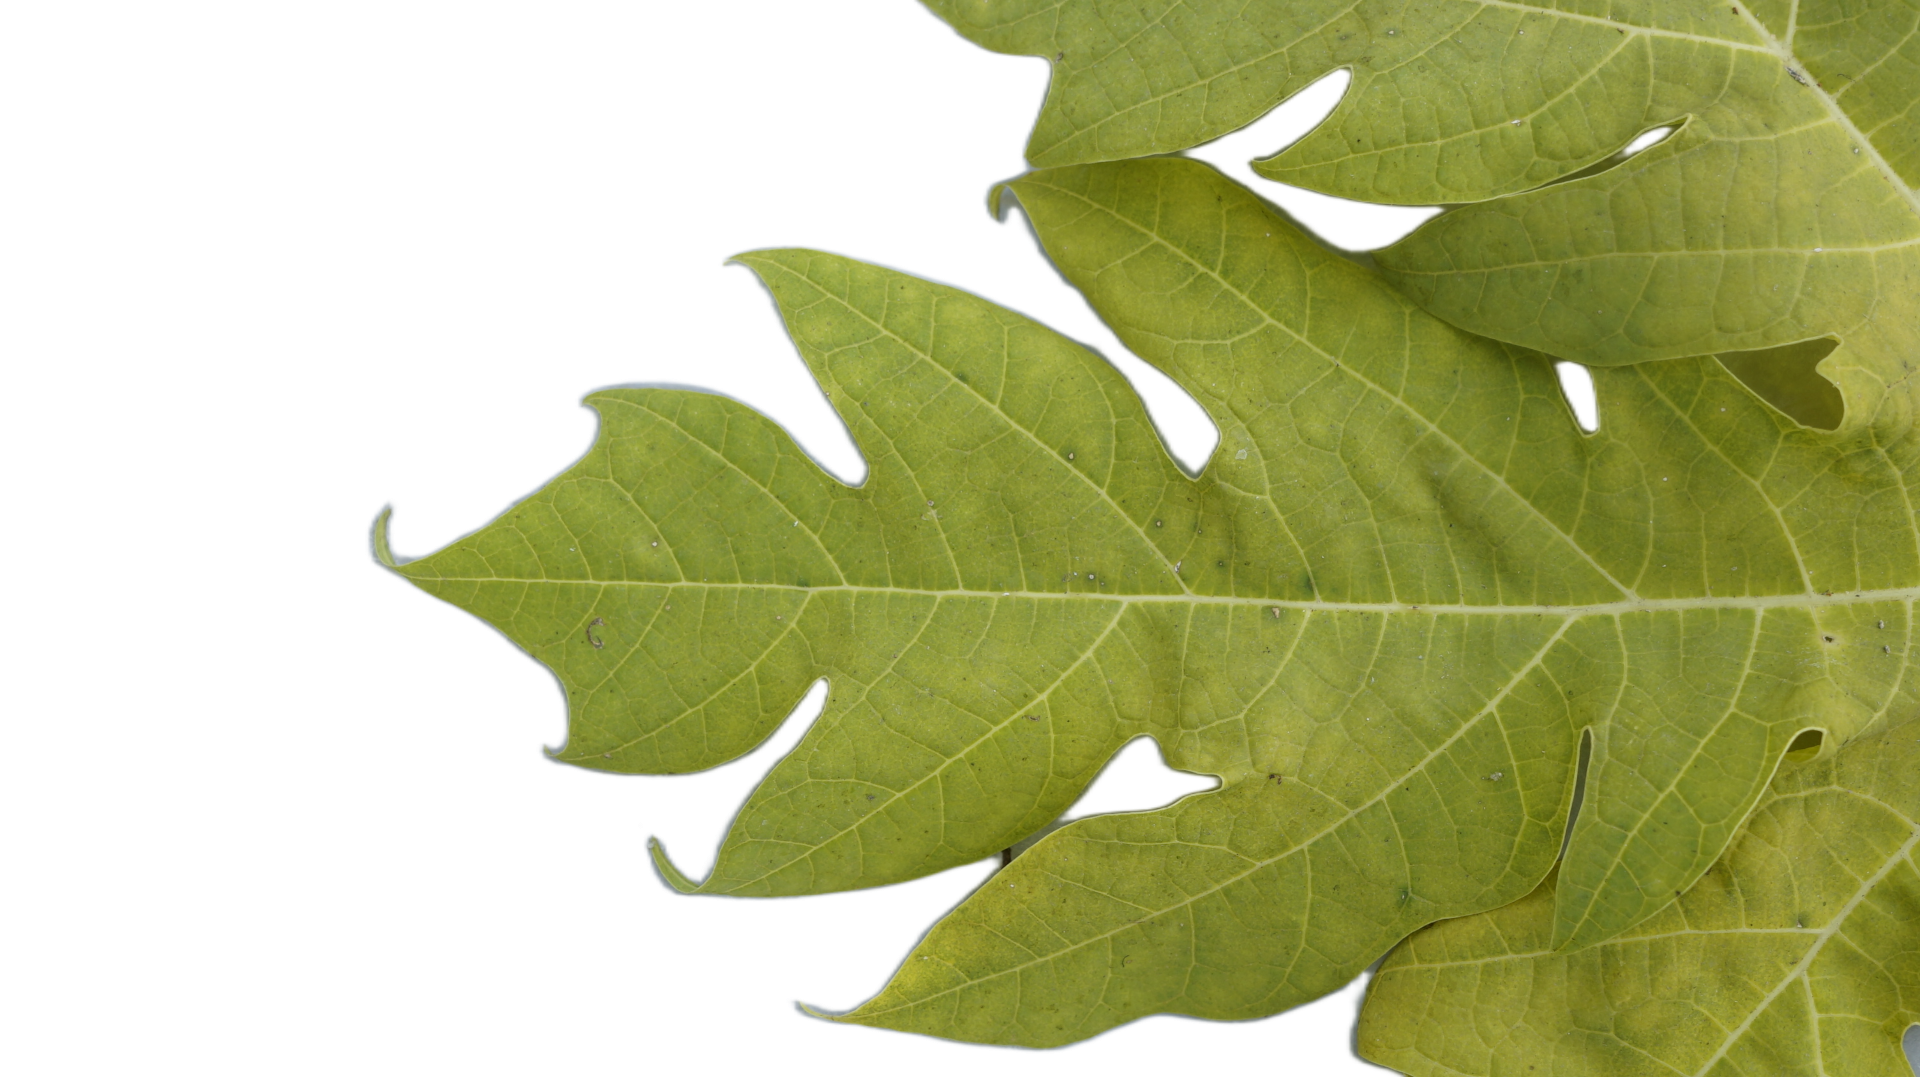
Crop: Papaya
Label: Carica_Insect_Hole